Nizhalgal

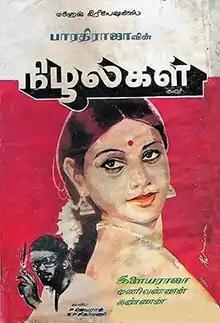
Theatrical release poster

Nizhalgal is a 1980 Indian Tamil-language drama film co-written and directed by Bharathiraja. The film stars primarily newcomers such as S. Rajasekar (credited as Rajasekaran), Raadhu (credited as Rohini), Ravi, Chandrasekhar and Suvitha. It revolves around a group of youngsters and their struggles to overcome the challenges faced by them in society.